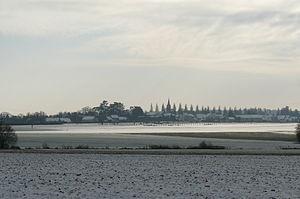
Vrigny (61) sous la neige
Vrigny est une ancienne commune française, située dans le département de l'Orne en région Normandie, peuplée de 377 habitants.